Infiniti G Line

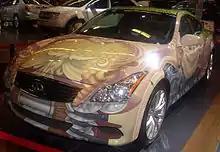
The 2009 Infiniti G37 Anniversary Art Project Vehicle

In 2007, the redesigned G Coupe was unveiled at the 2007 New York International Auto Show and was available for sale as a 2008 model. Unlike the 2007 and 2008 G sedan it was given the new 3.7 L V6 VQ37VHR engine but for this one model year still paired with the 5-speed automatic transmission and was named the "G37." In Japan, the G37 joined the updated G Sedan under the Nissan Skyline (V36) nameplate. This also marks the first use of Nissan's VVEL (Variable Valve Event and Lift) system on a production vehicle in the US market.